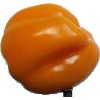
Label: yellow_pepper